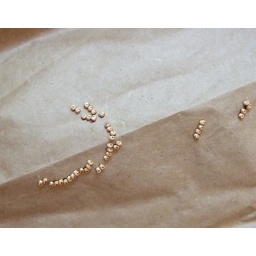
We put a male and female in a paper bag overnight and there were 100+ eggs laid.